Elizebeth Thomas Werlein

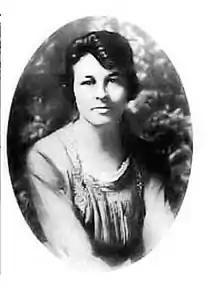

Elizebeth Thomas Werlein (28 January 1883 – 24 April 1946) was an American preservationist who is considered responsible for the preservation of the French Quarter of New Orleans. She was also one of the first women to fly in a plane and she was a philanthropist in the city.